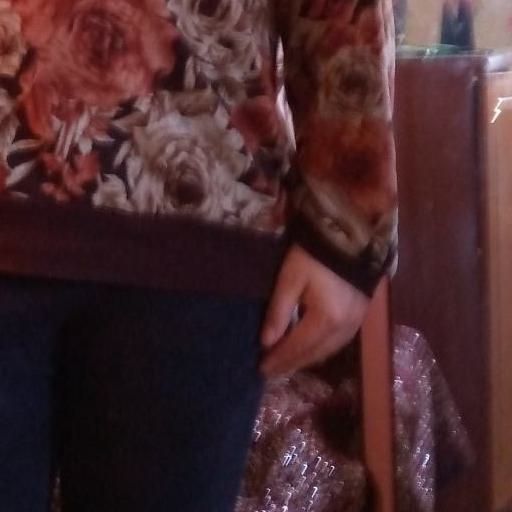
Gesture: no_gesture